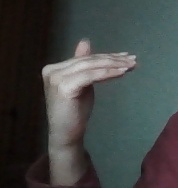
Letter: khaa